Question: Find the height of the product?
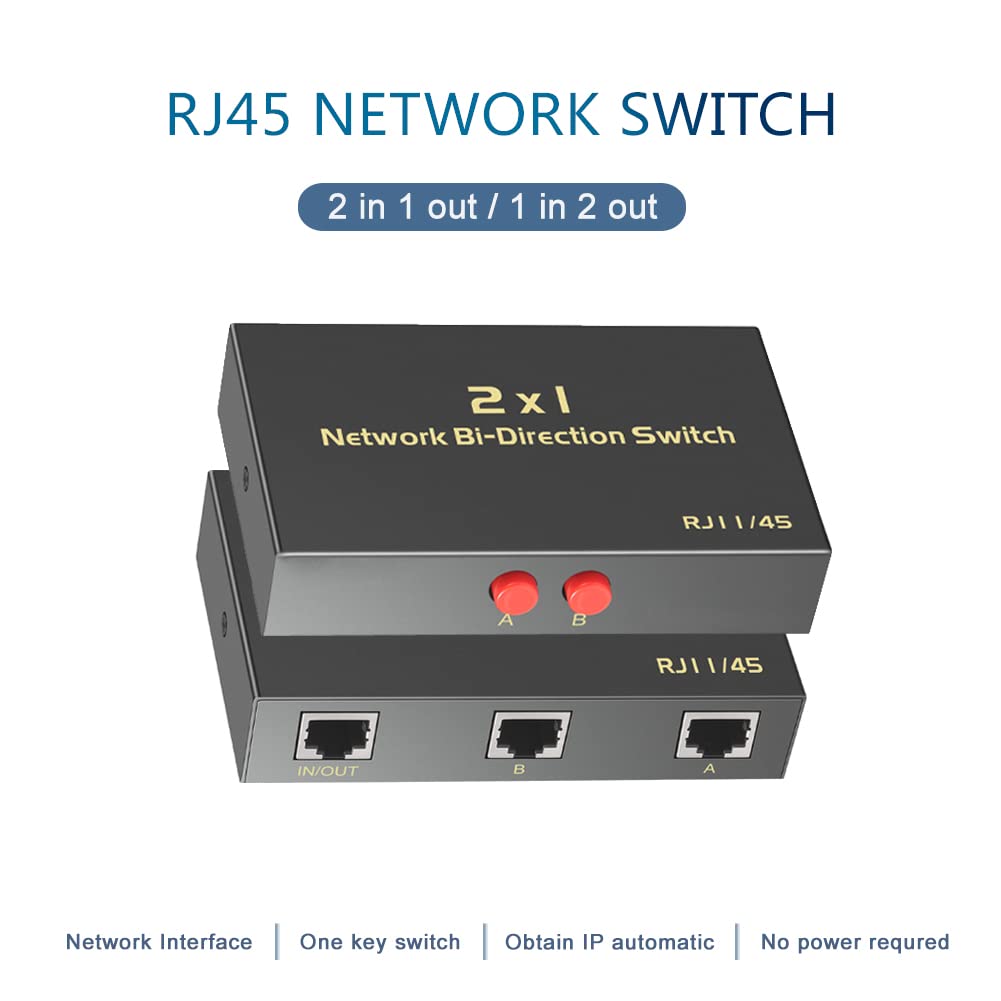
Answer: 1.0 inch